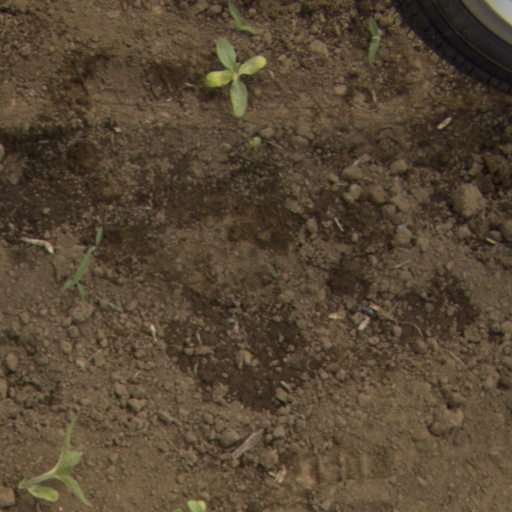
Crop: Jerusalem artichoke